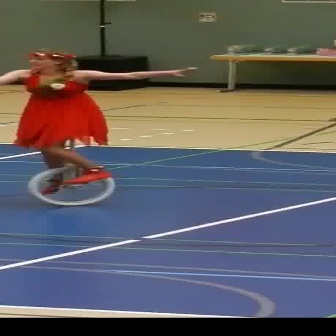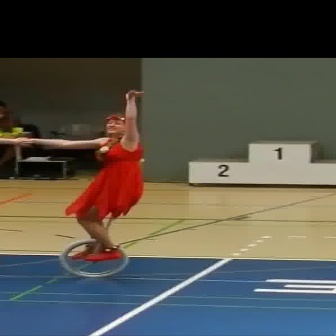
  Please identify the target specified by the bounding box [24,117,113,205] in the first image and locate it in the second image. Return the coordinates in [x_min,y_min,x_max,y_max] format.
Answer: [59,194,142,277]